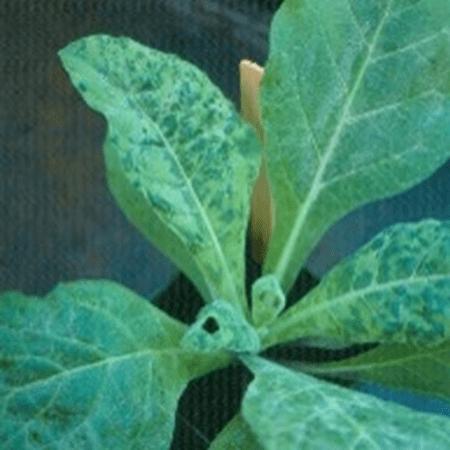
Plant: Tobacco
Disease: tobacco mosaic virus